Enloe High School

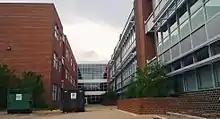
Enloe's new building

In the 2008–2009 school year, Enloe had approximately 2,640 enrolled students. Of this population, 12% were of Asian descent. The remainder of Enloe's student population were composed of students with ancestries of White (42%), African (35%), and Hispanic (9%) descent.